Arekti Premer Golpo

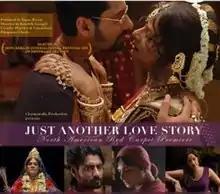
Theatrical poster

Arekti Premer Golpo is a 2010 Indian drama film directed by Bengali filmmaker Kaushik Ganguly, written by Kaushik Ganguly. It stars Rituparno Ghosh and Indraneil Sengupta, with Ghosh playing a transgender filmmaker. It is the first film on queerness to be shot after the Delhi High Court struck down portions of Section 377 of the Indian Penal Code in July 2009 as unconstitutional with respect to gay sex (in a decision overturned by the Supreme Court of India in 2013). The film premiered at the 60th Berlin Film Festival in 2010.